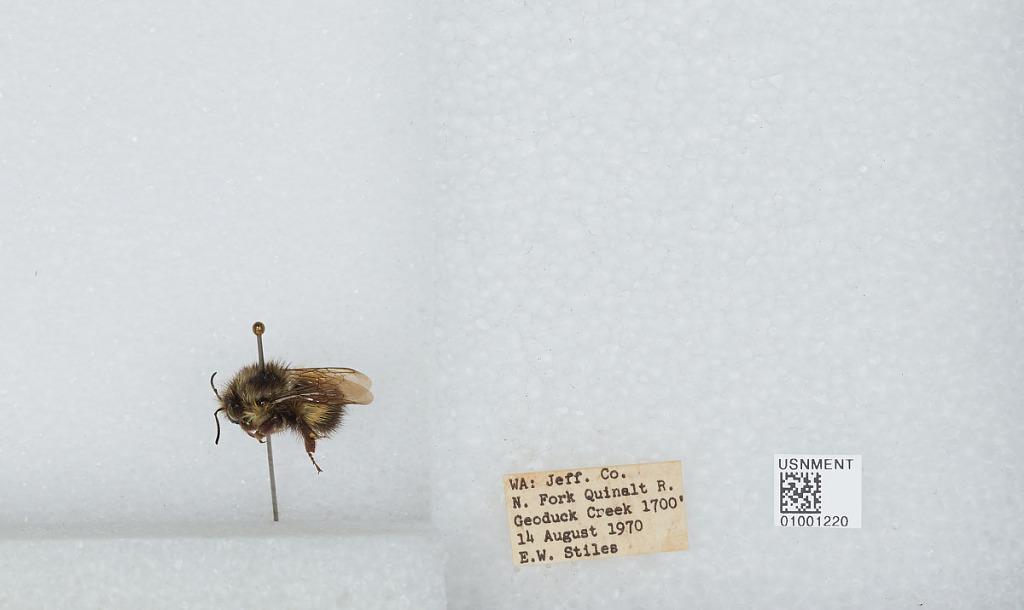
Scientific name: Bombus (Pyrobombus) flavifrons Cresson
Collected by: E. Stiles
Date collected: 1970-8-14
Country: United States
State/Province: Washington
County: Jefferson
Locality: North Fork Quinault River, Geoduck Creek
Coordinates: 47.6767, -123.596